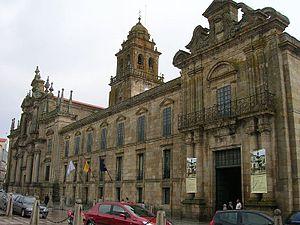
Façade principale sur la place de Celanova en Gamice (Espagne) du monastère San Salvador